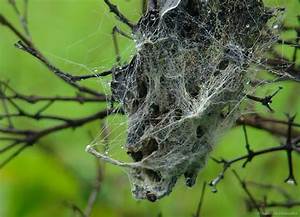
Label: ragno